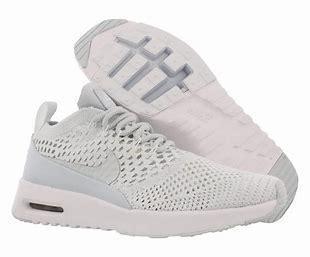
Brand: Nike
Model: Air Max Thea